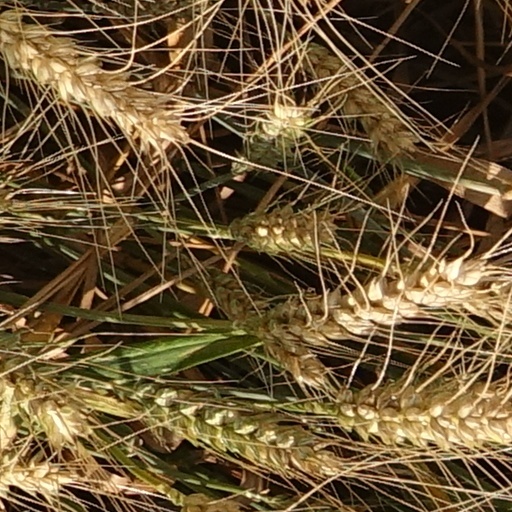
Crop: wheat